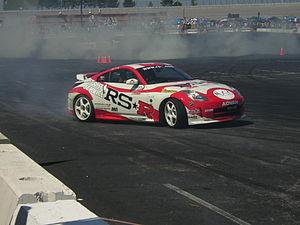
Le drift est une discipline de sport automobile dans laquelle le pilote contrôle le véhicule pour qu'il glisse d'un côté à l'autre de la piste bitumée. L'épreuve se déroule devant des juges : sont notés la trajectoire, la vitesse, l'angle d'attaque et le style.